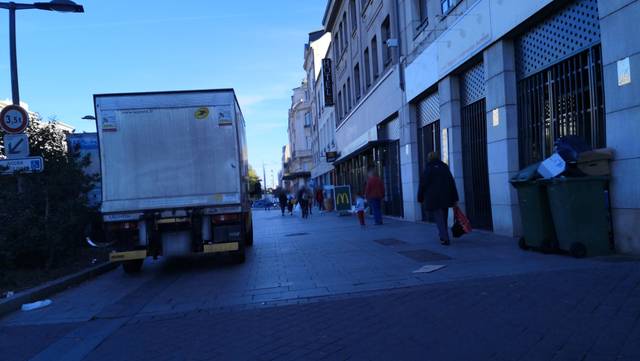
Region: France
Coordinates: 47.907, 1.904